Robert Lockhart Hobson

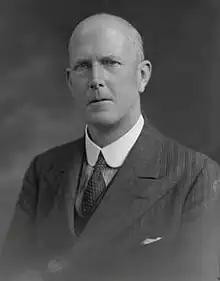
Robert Lockhart Hobson, 1934

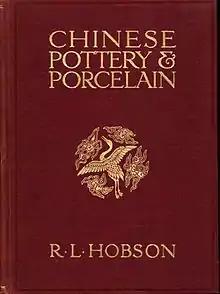
The cover of "Chinese pottery and porcelain", 1915

Robert Lockhart Hobson CB (26 July 1872 – 5 June 1941) was a British civil servant and antiquarian. He was keeper of the Department of Ceramics and Ethnography at the British Museum and an authority on Far Eastern ceramics. He was noted for his cataloguing which "The Times" described as establishing firm facts for what had previously been "surmise and unproved tradition" and he was highly influential through his writing in the elevation of Chinese ceramics from craft works to the status of objects of fine art. He was president of the Oriental Ceramic Society from 1939 to 1942.